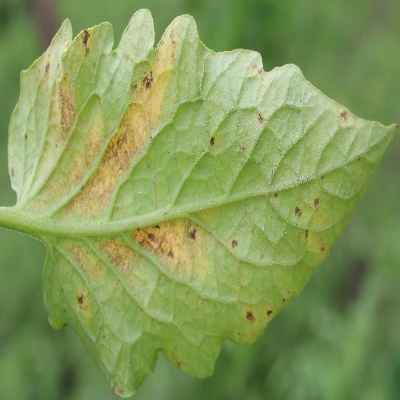
Crop: Tomato
Condition: septoria leaf spot